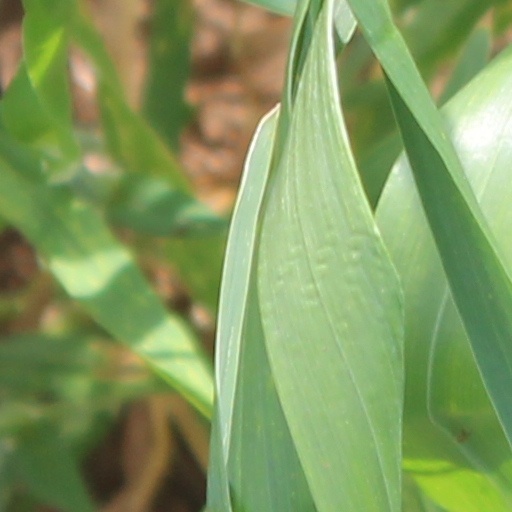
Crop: wheat